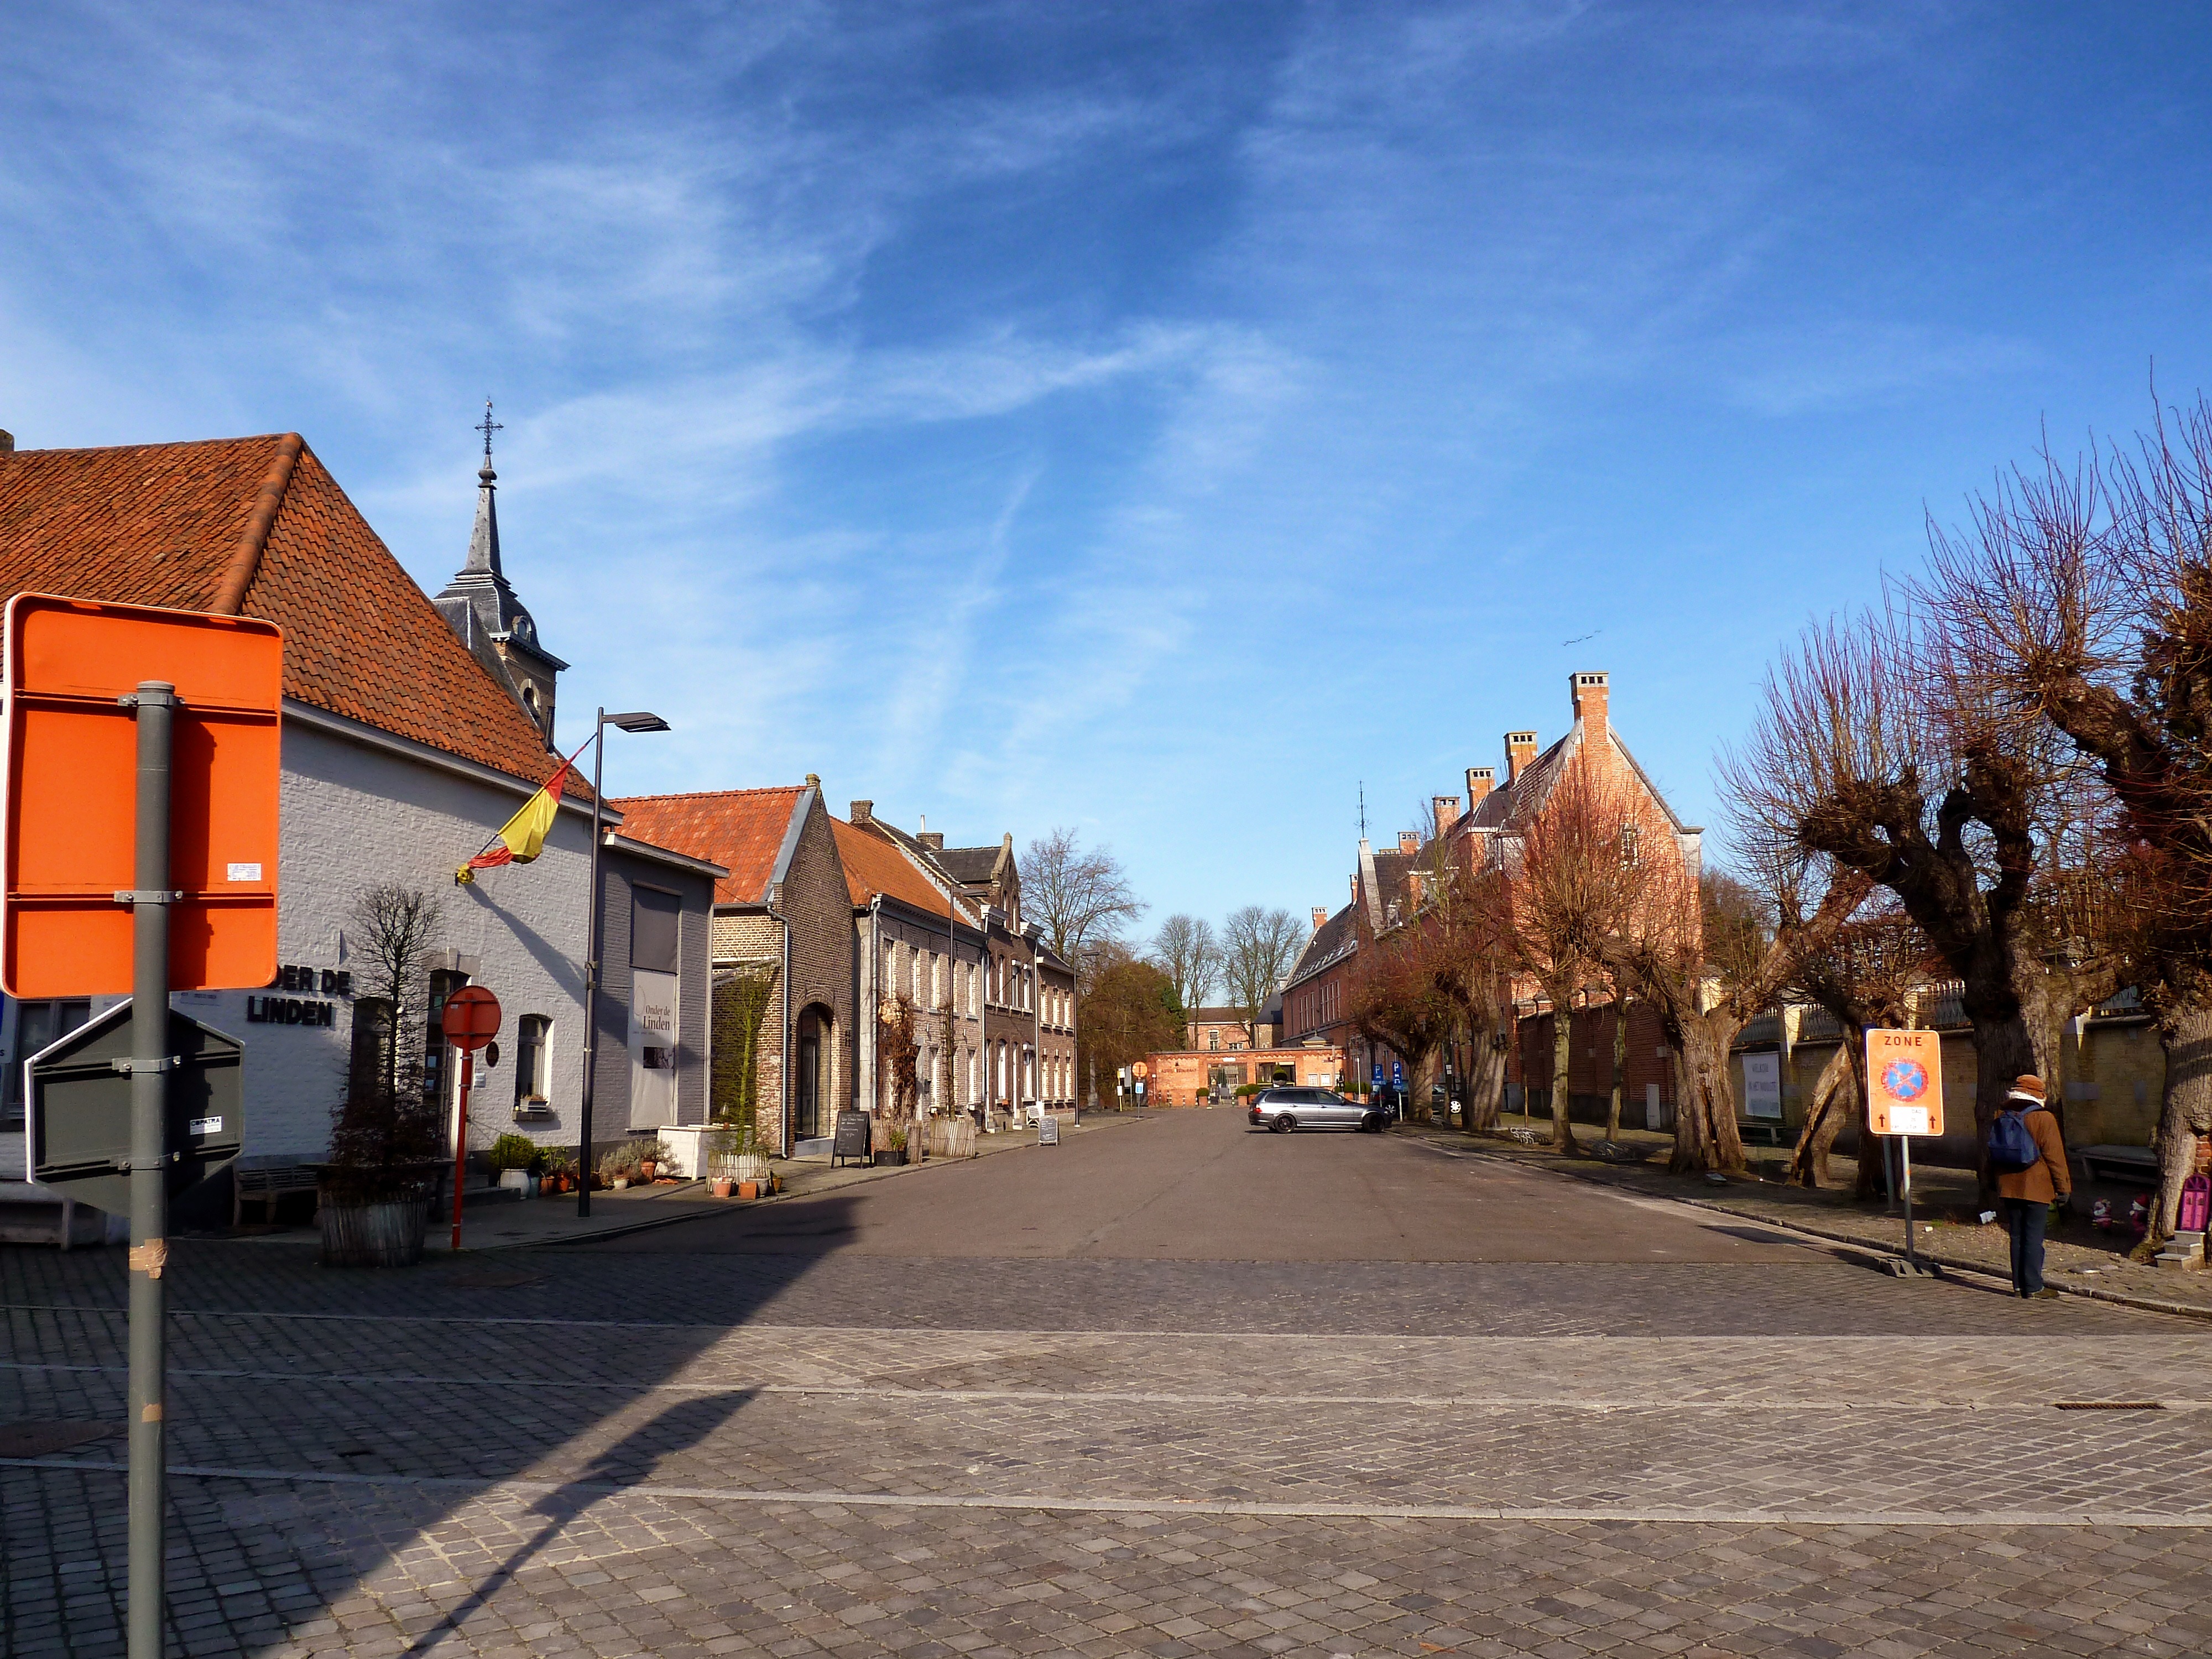
architecture, sky, road, street, town, city, urban, cityscape, downtown, vacation, village, suburb, evening, autumn, season, belgium, outside, clouds, buildings, infrastructure, town square, limburg, neighbourhood, urban area, residential area, human settlement